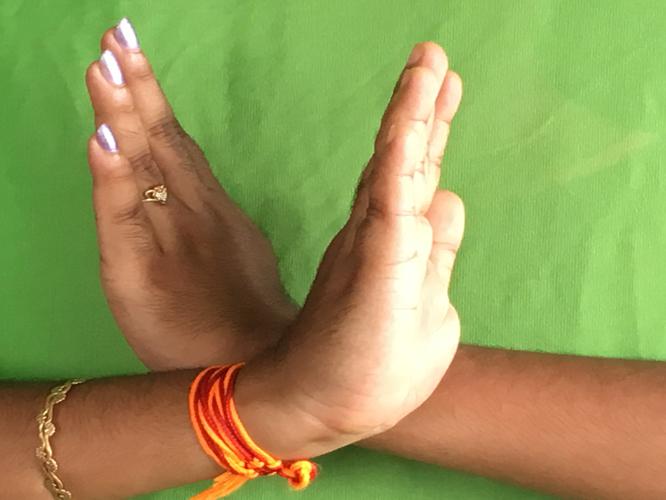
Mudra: Swastikam
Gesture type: double_hand